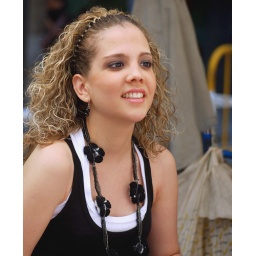
A nice looking girl in a street of Barcelona